Ali André Mécili

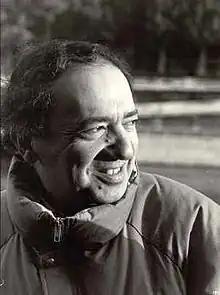
Ali André Mécili

Ali André Mécili (kabyle : Σli Messili), born in 1940 in Koléa, Algeria, died assassinated in Paris on April 7, 1987, was an Algerian politician and French citizen.